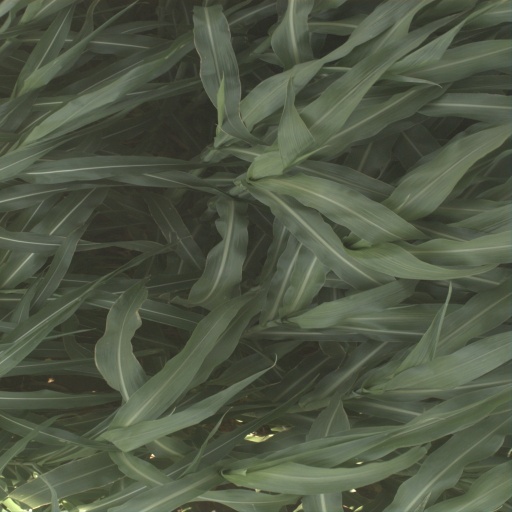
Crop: sorghum